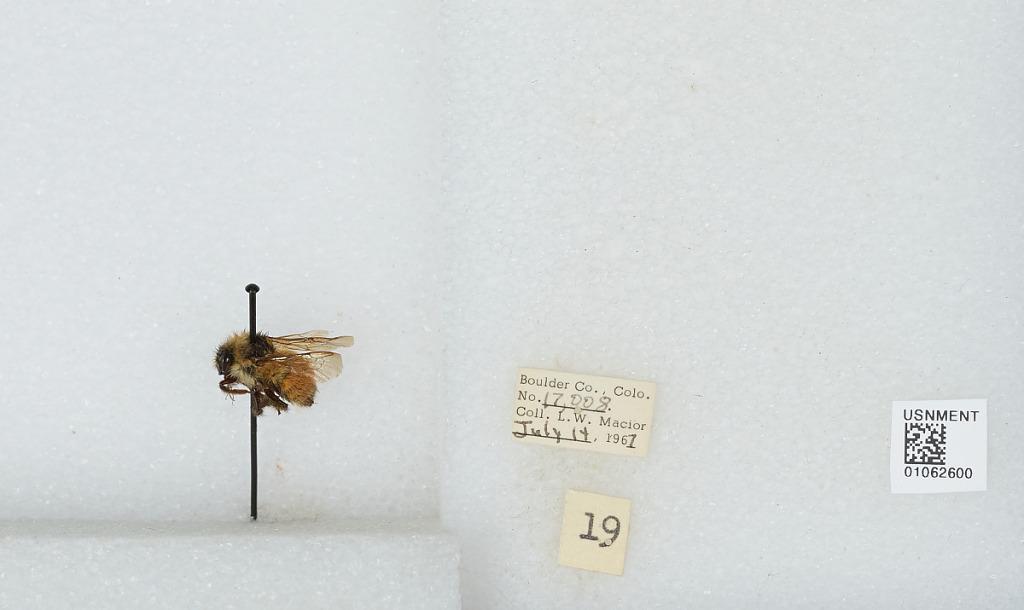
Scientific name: Bombus (Pyrobombus) bifarius Cresson
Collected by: L. Macior
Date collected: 1967-7-14
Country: United States
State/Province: Colorado
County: Boulder
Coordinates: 40.0017, -105.308